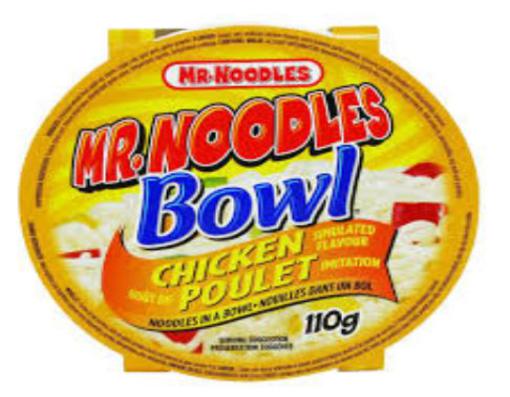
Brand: mr. noodles
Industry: Food